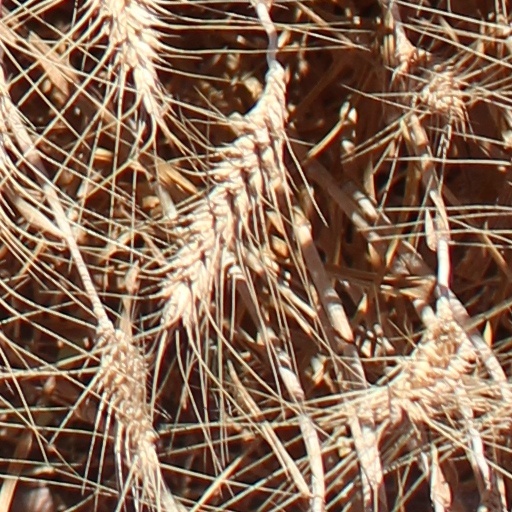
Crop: wheat